Trishna (2011 film)

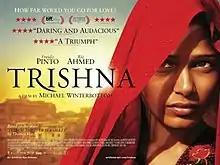
Official release poster of "Trishna"

Trishna is a 2011 drama film, written and directed by Michael Winterbottom, and starring Freida Pinto and Riz Ahmed. A British-Swedish-Indian co-production, it is an adaptation of Thomas Hardy's 1891 novel "Tess of the d'Urbervilles". It is Winterbottom's third Hardy adaptation, after "Jude" and "The Claim". The film premiered at the Toronto International Film Festival on 9 September 2011, and after some further festival appearances it saw its first cinema release in the United Kingdom and Ireland on 9 March 2012.